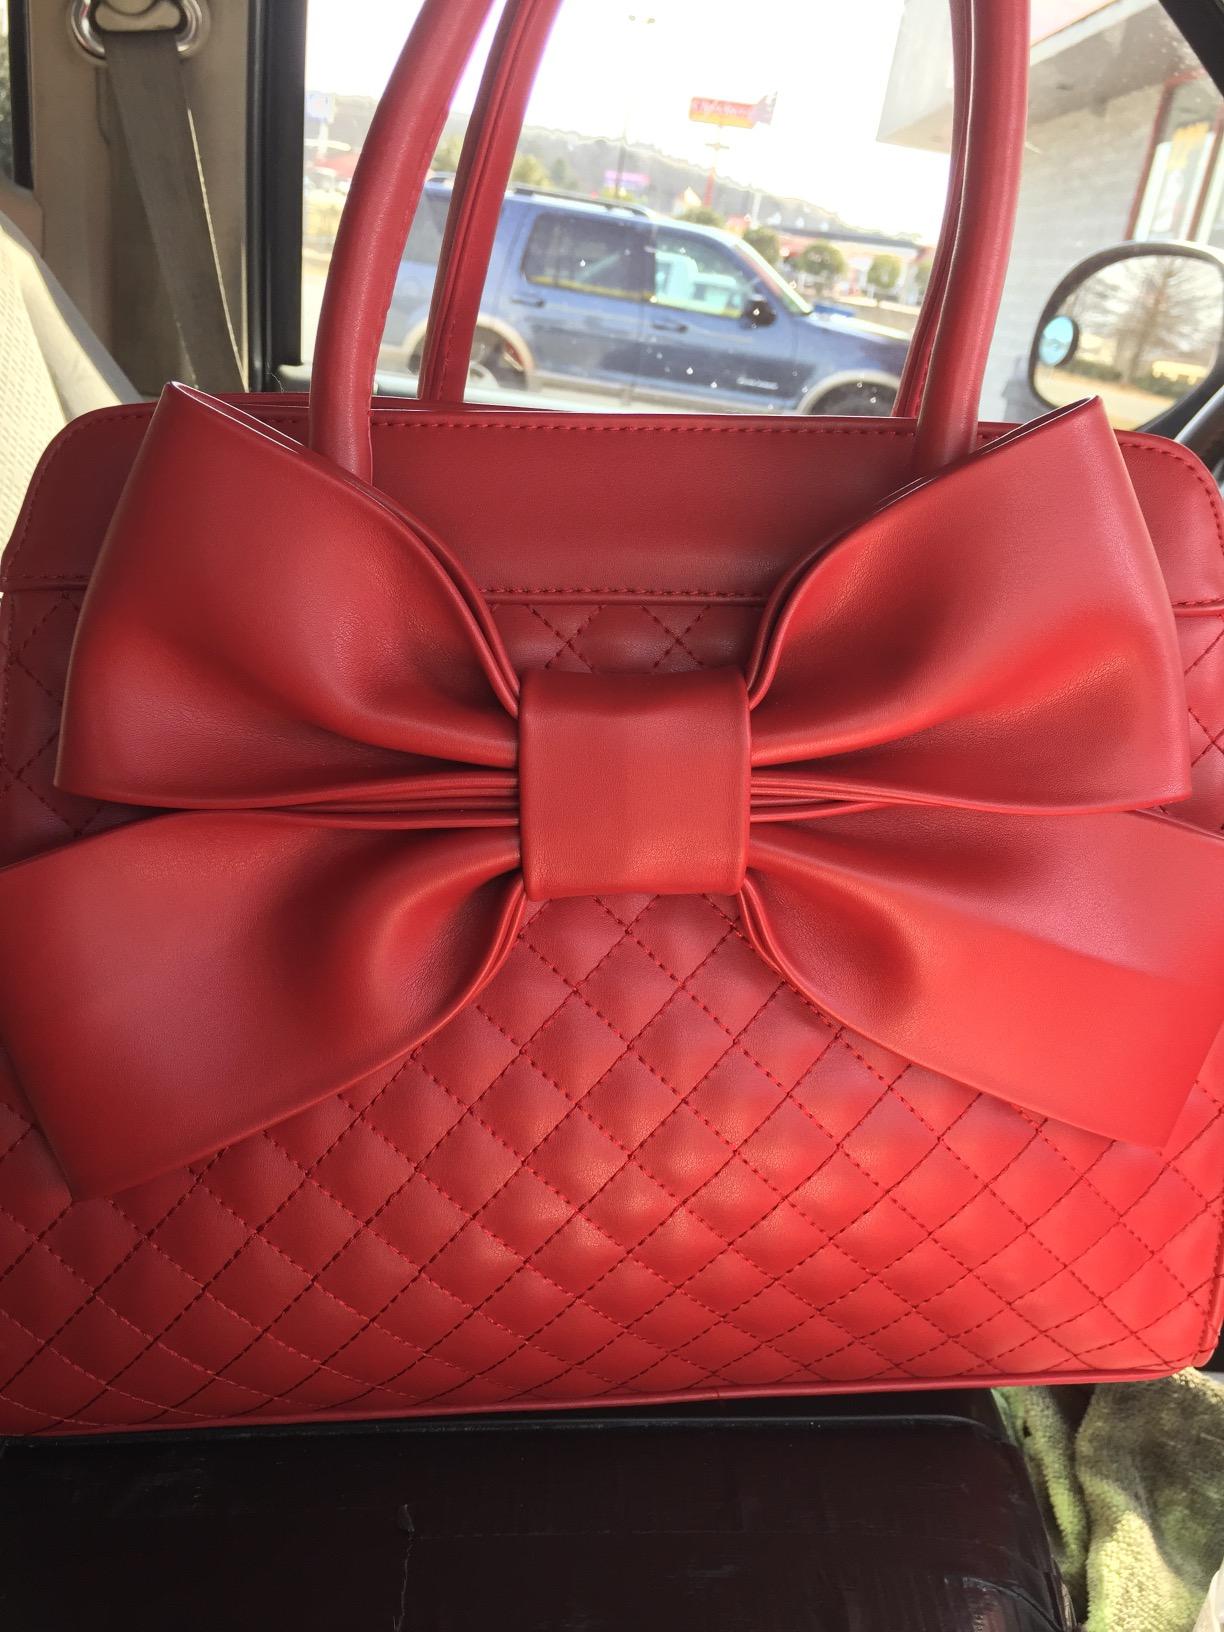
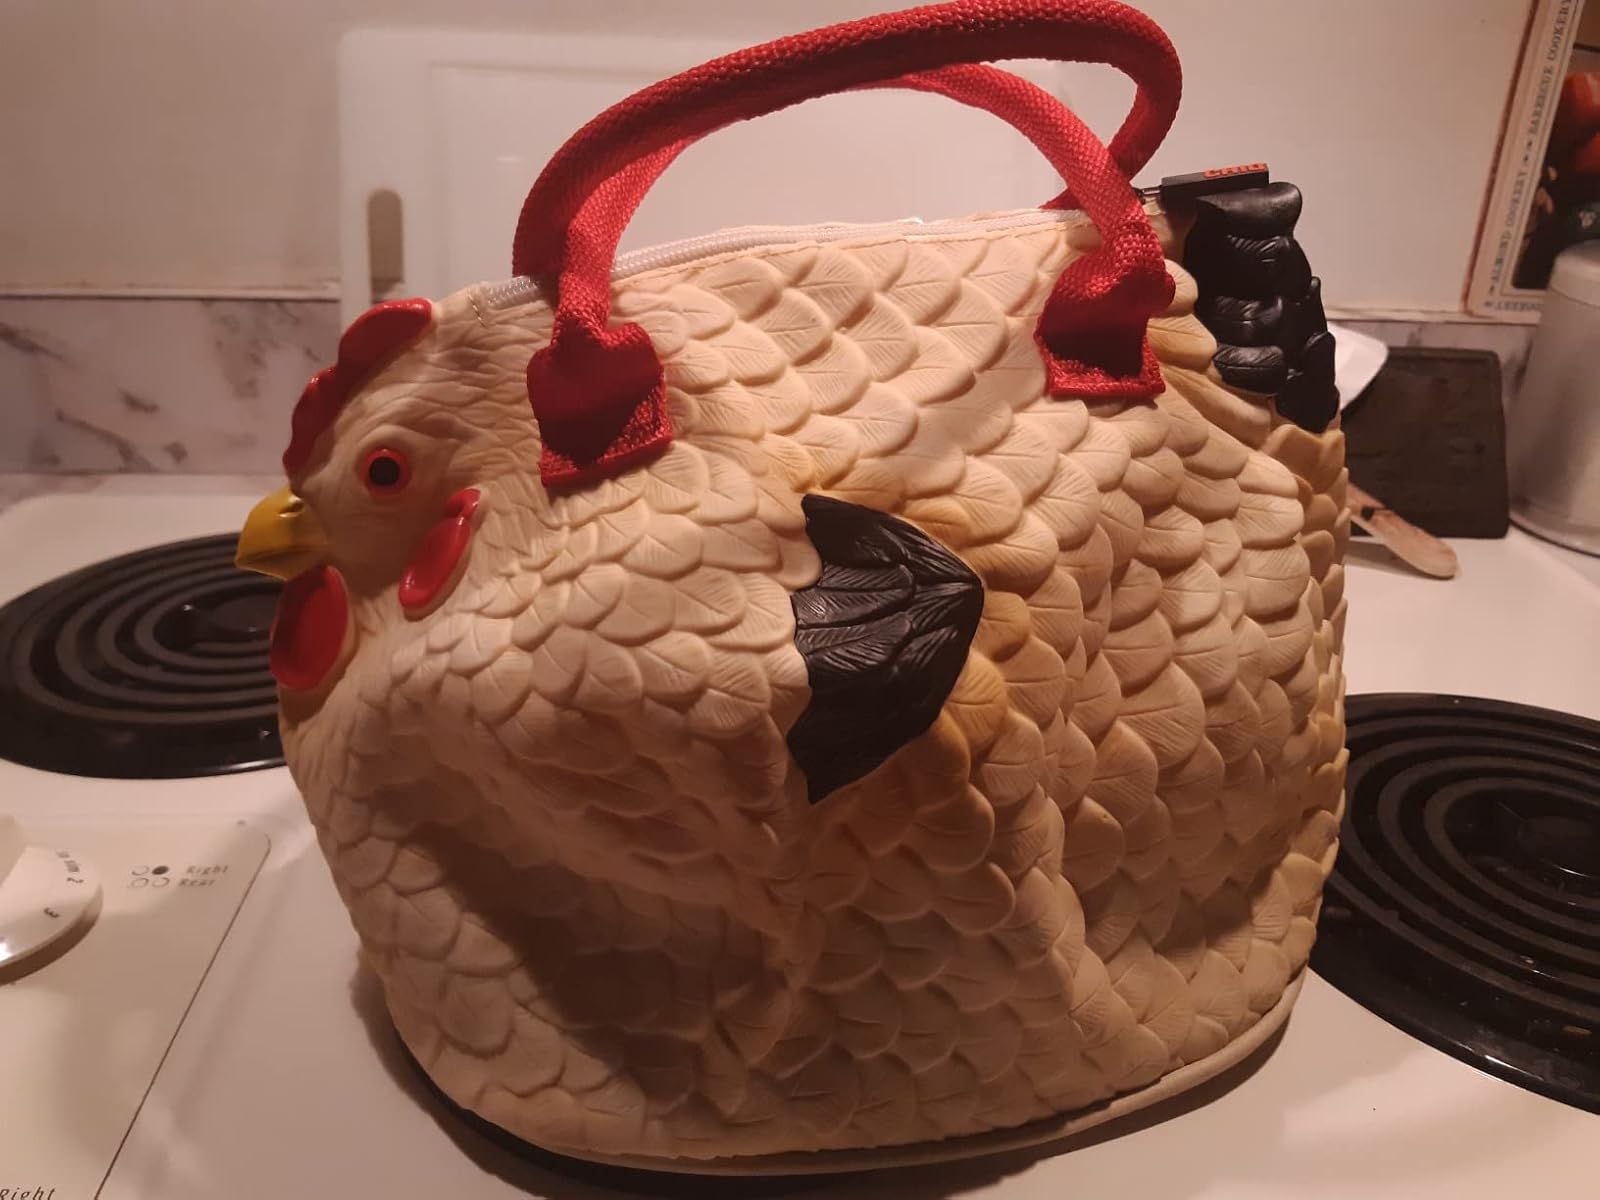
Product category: accessories_handbag
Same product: no